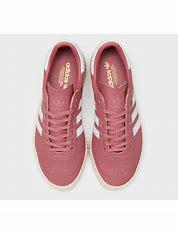
Brand: adidas
Model: originals Adidas Originals Sambarose